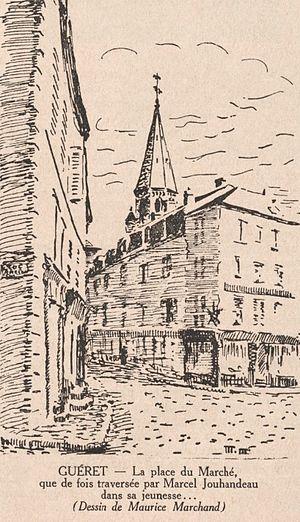
dessin de Maurice Marchand http://gallica.bnf.fr/ark:/12148/bpt6k65500409/f20.image.r=jeunesse%20Th%C3%A9ophile%20Jouhandeau
La Jeunesse de Théophile est un roman de Marcel Jouhandeau publié à la NRF en 1921.